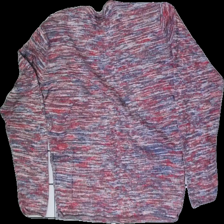
View: back
Type: Sweater
Category: Men
Brand: Carl William
Colors: Red, Blue, White, Multicolor
Material: 85% cotton, 15% acrylic
Cut: Regular, C-collar
Size: M
Season: All
Stains: Minor
Price range: <50
Recommended usage: Reuse